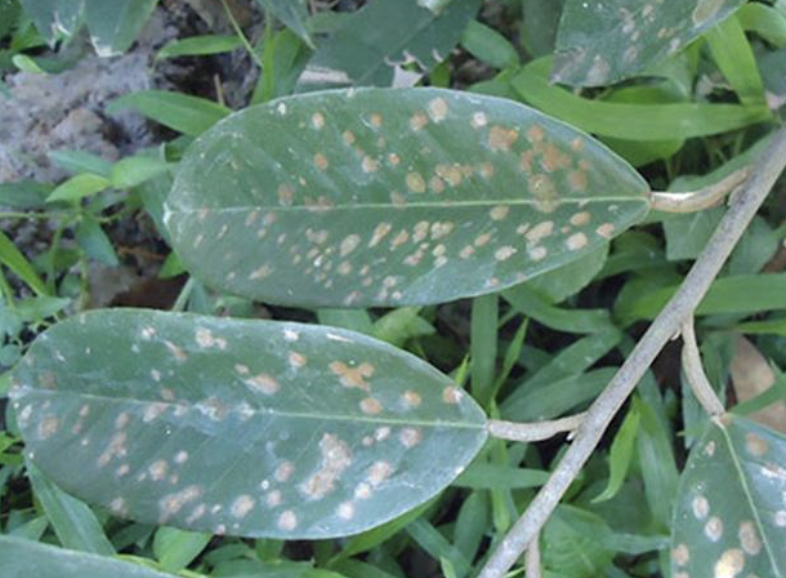
Label: pink_disease